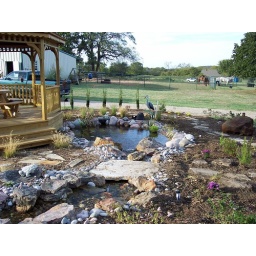
Waterfall and stream wraps around Gazebo flows under a rock bridge and empties into an 8x11 Pond.